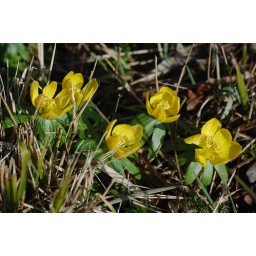
I am not sure what these yellow flowers were (growing in the verge alongside the road)